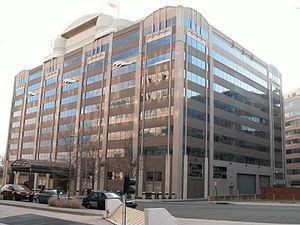
La Commission fédérale des communications ou FCC est une agence indépendante du gouvernement des États-Unis créée par le Congrès américain en 1934. Elle est chargée de réguler les télécommunications ainsi que les contenus des émissions de radio, télévision et Internet. La plupart des responsables de commission sont nommés par le président des États-Unis.